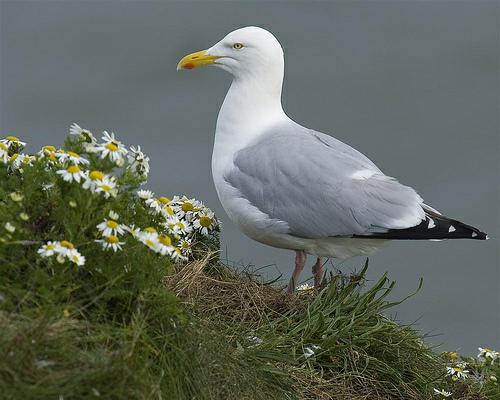
A photo of a herring gull